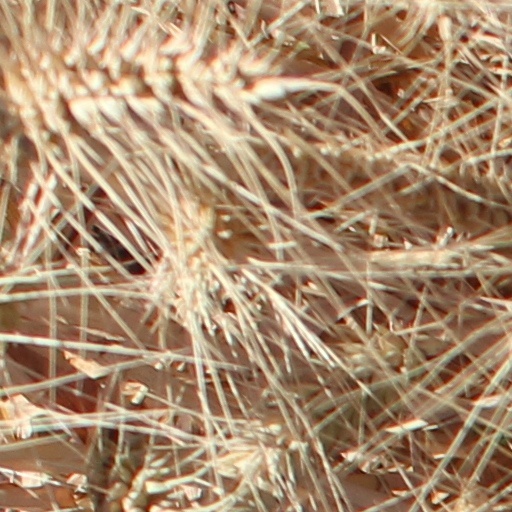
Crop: wheat